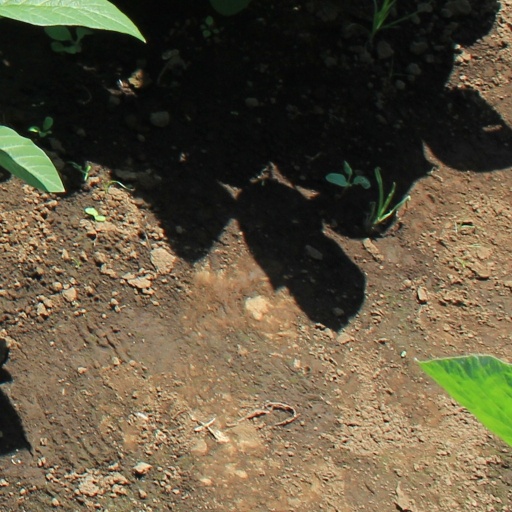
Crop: soybean